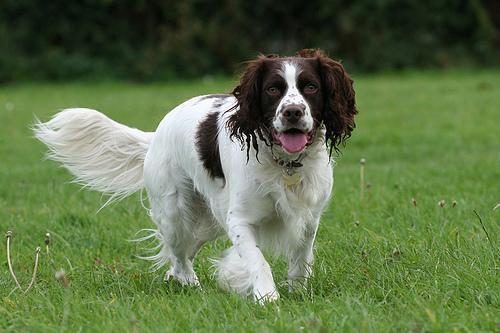
English_springer